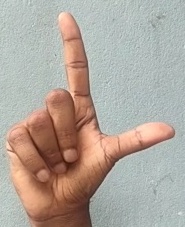
ASL sign: L